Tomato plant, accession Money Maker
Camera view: tilt-top (135 deg); turntable rotation: 120 degrees
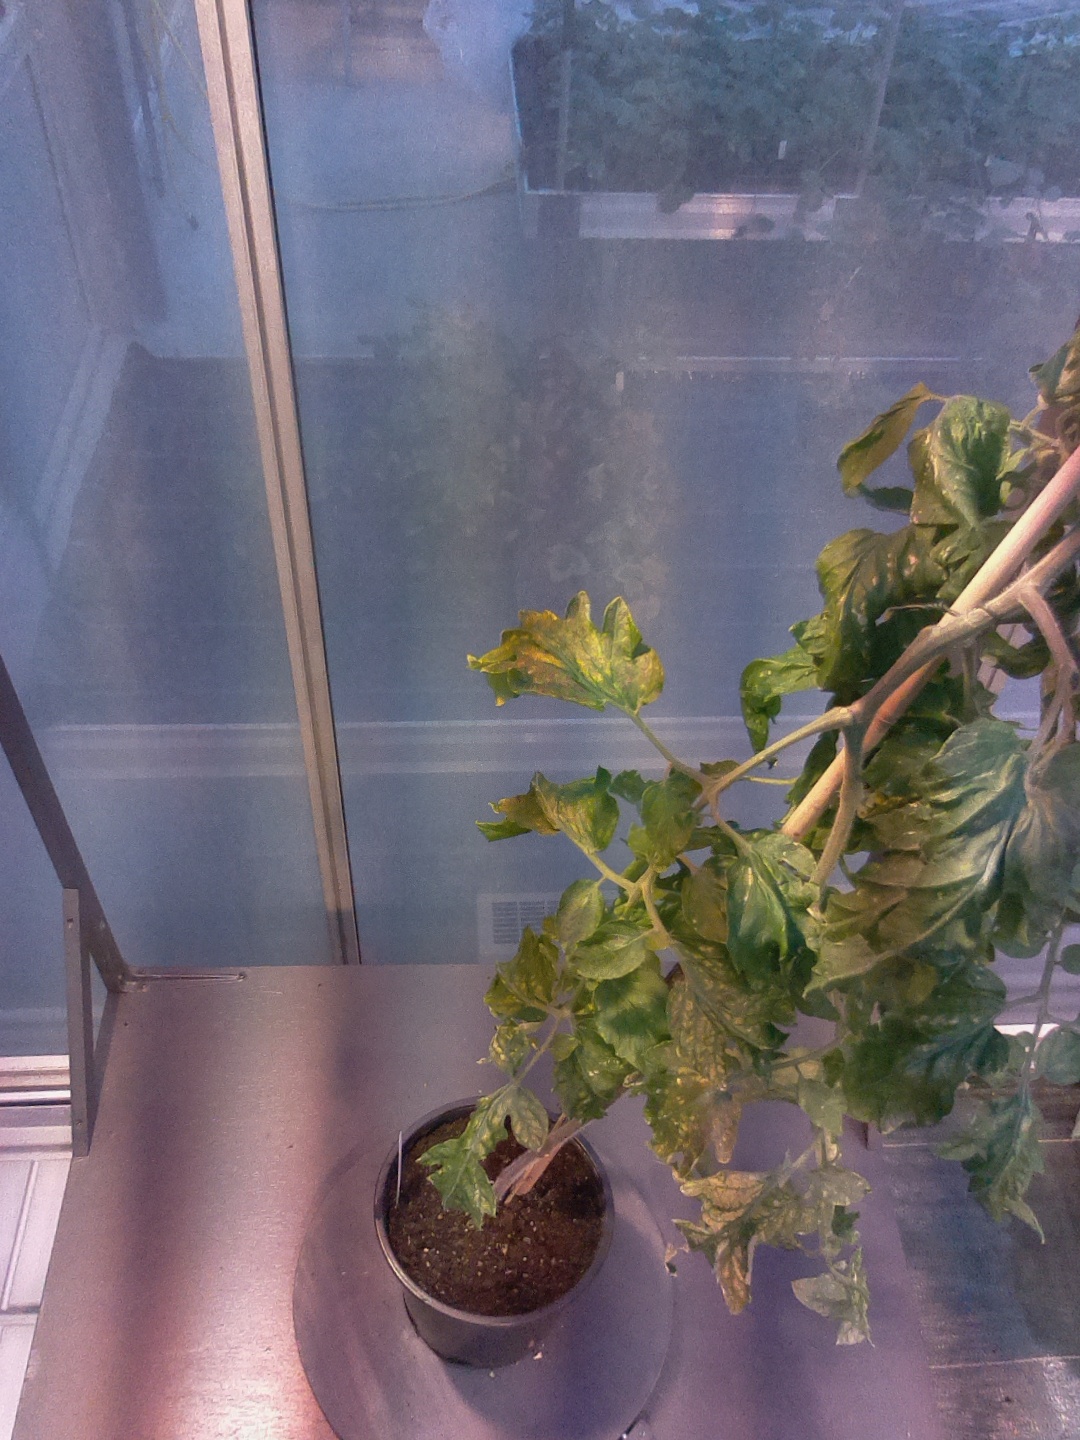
BBCH growth stage 72: 20%-30% of final fruit size